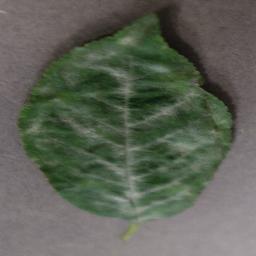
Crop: cherry
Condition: (including_sour)_powdery_mildew